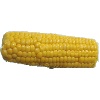
Label: Corn 1